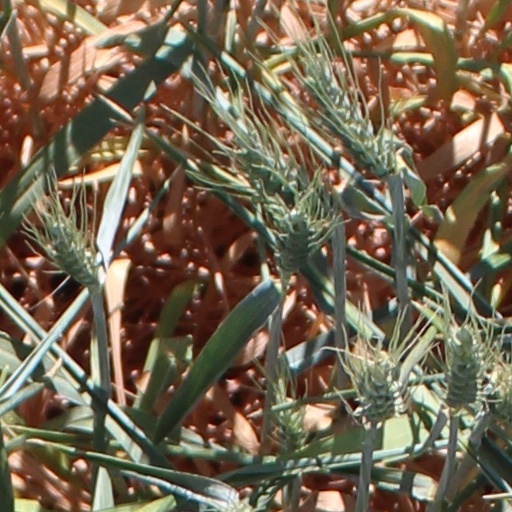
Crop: wheat